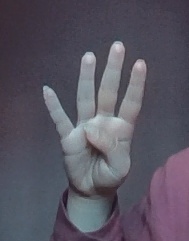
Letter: kaaf